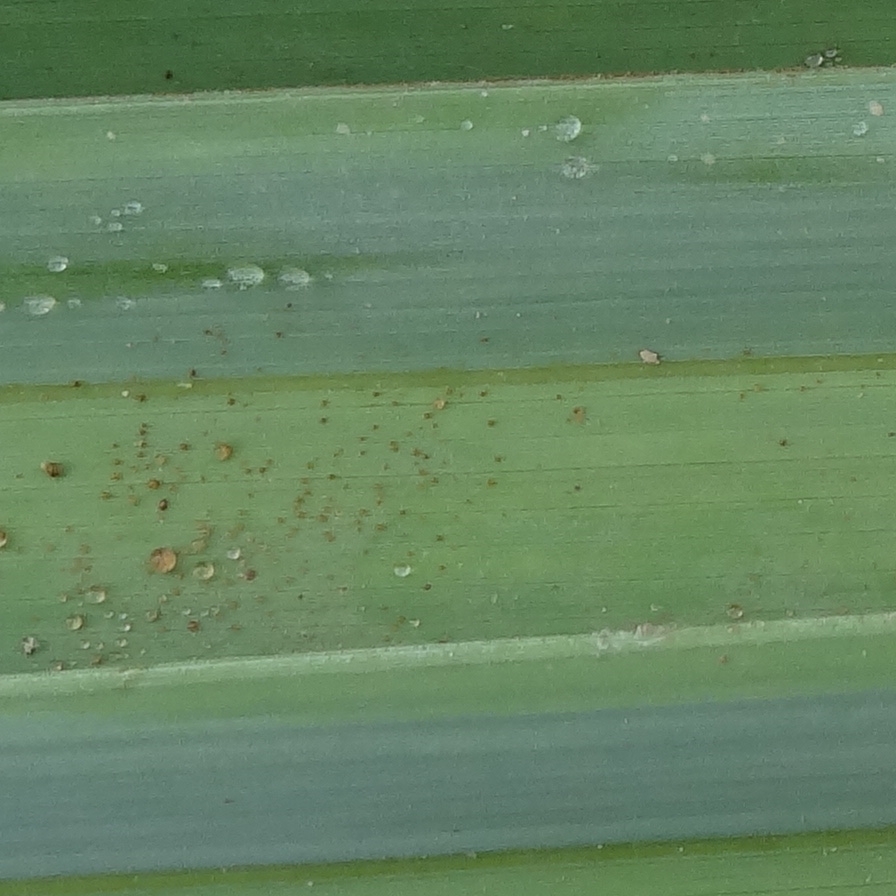
Label: Dubas